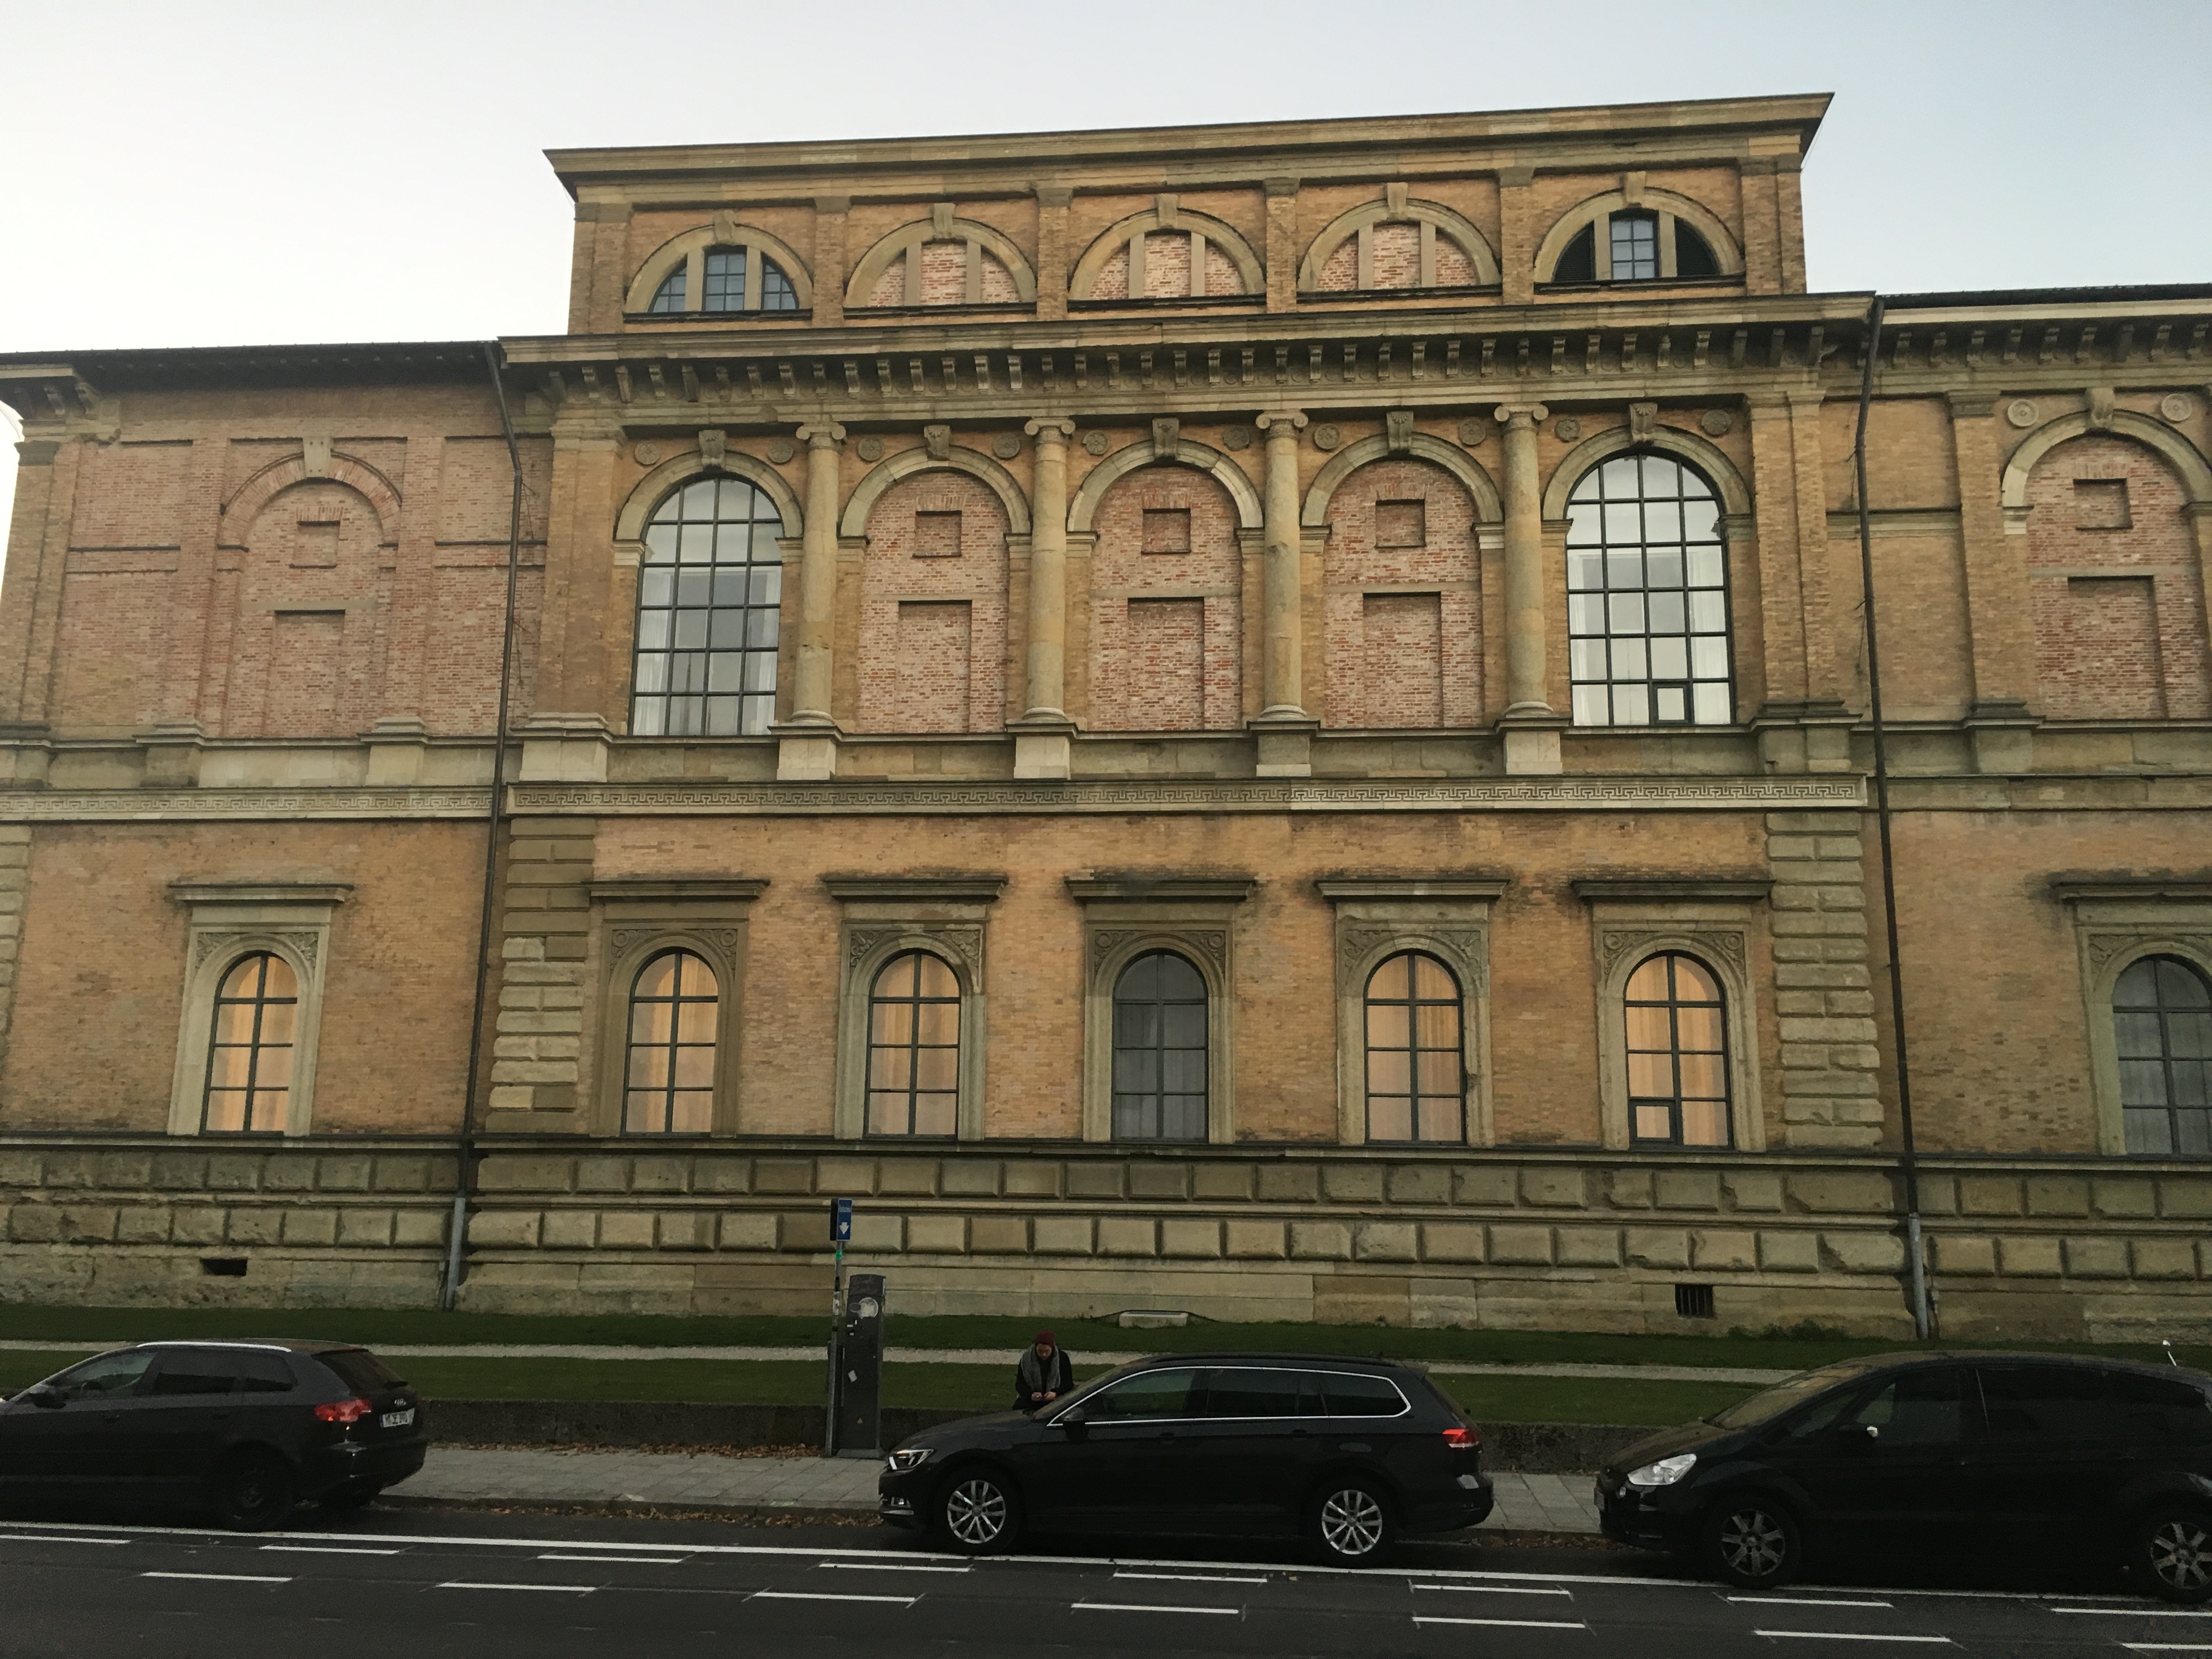
architecture, building, downtown, facade, synagogue